Woman on Top

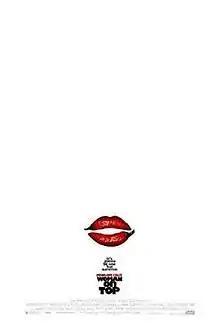
Theatrical release poster

Woman on Top is a 2000 American fantasy romantic comedy film directed by Fina Torres, written by Vera Blasi, and starring Penélope Cruz, Murilo Benício, Harold Perrineau Jr., and Mark Feuerstein.